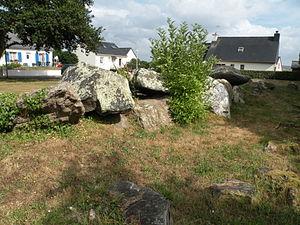
Allée couverte de Plate Roche à Saint-Lunaire.
Saint-Lunaire est une commune française située dans le département d'Ille-et-Vilaine en région Bretagne, peuplée de 2 356 habitants.